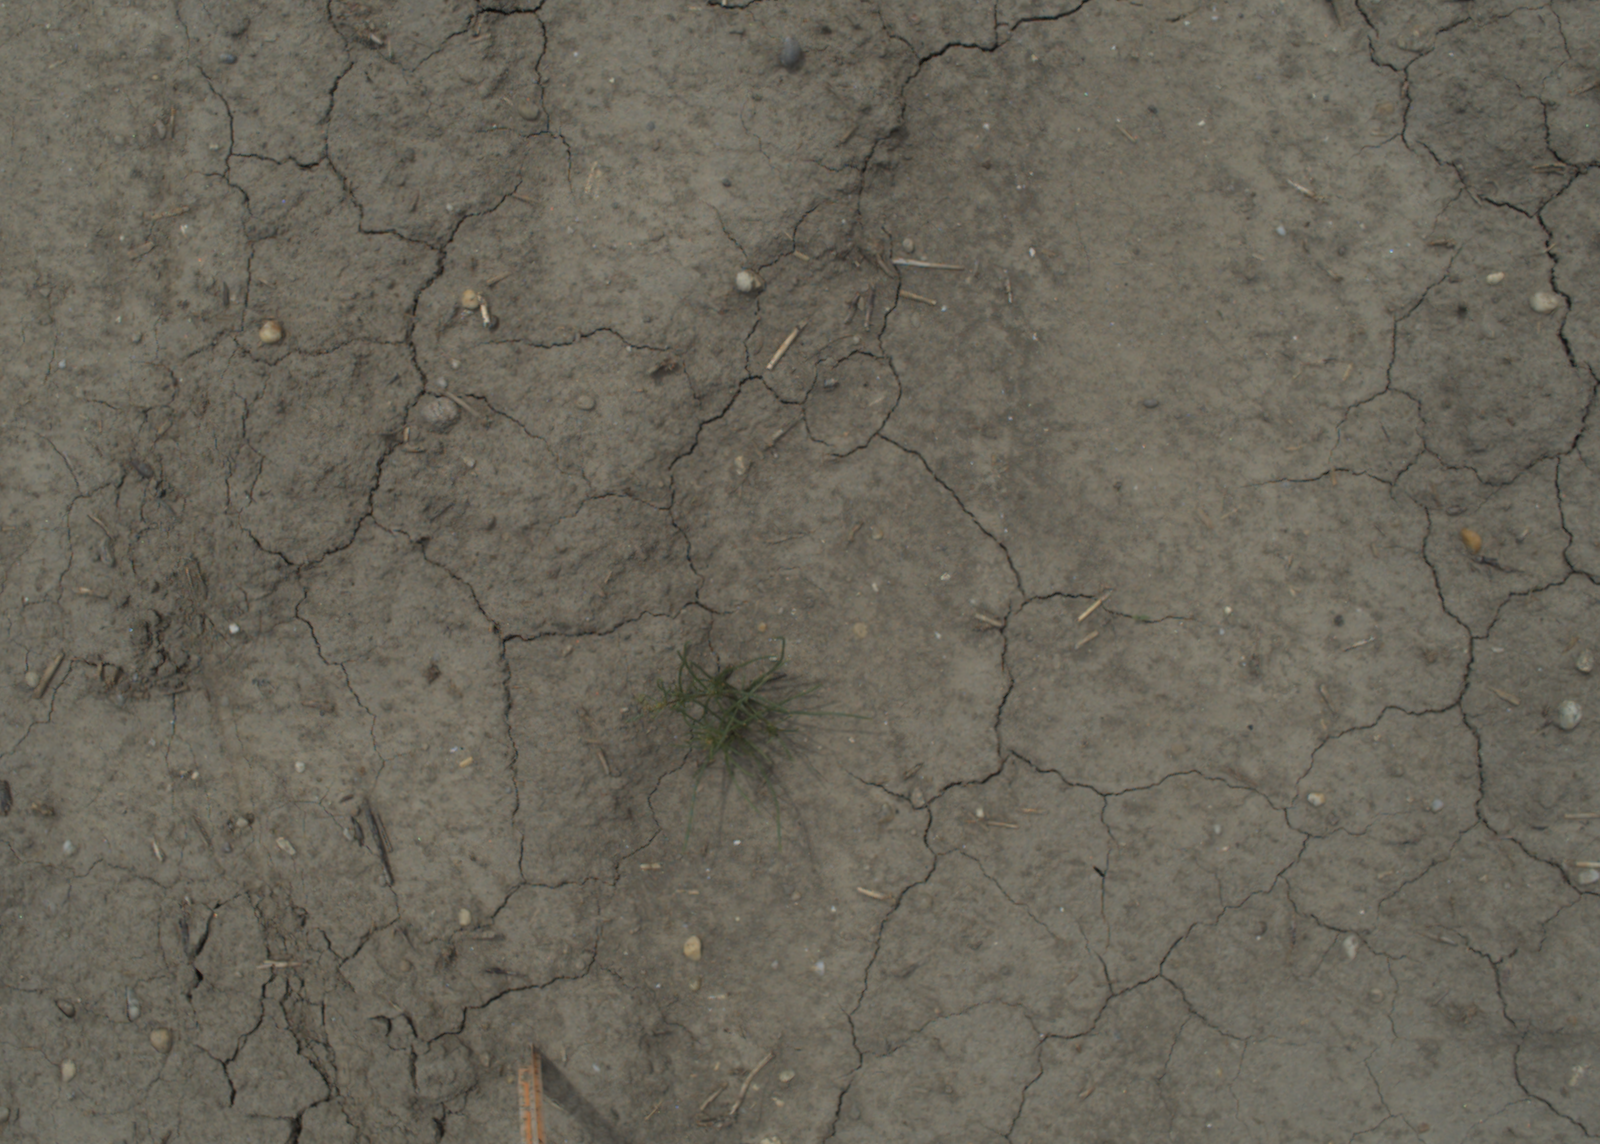
Capture date: 21.07.2021 12:44:59
Weather: mixed
Wind: medium
Seeding date: 08.06.2021
Plant canopy height (mm): 962